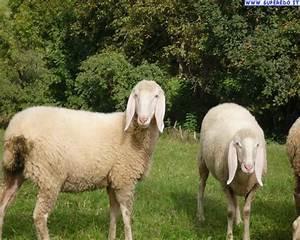
sheep